Trade dollar

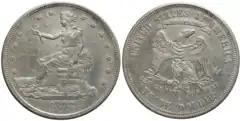
1877 United States Trade Dollar pattern.

The United States trade dollar is a silver (fineness of .900 or 90%) dollar coin that was issued by the United States Mint and minted in Philadelphia, Pennsylvania, Carson City, and San Francisco from 1873 to 1885. Business strike trade dollars were last produced in 1878 and proof coin production continued until 1885. The coin weighs 420 grains (27.2 g), about 8 grains (0.52 g) more than the domestic silver dollar (Seated Liberty Dollars and Morgan Dollars) of the time. It is 4 grains heavier than the Mexican peso; however, the peso is .903 silver.